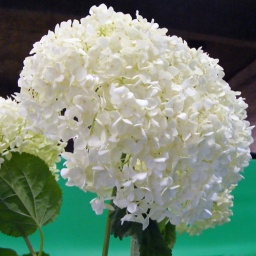
A beautiful entry in the flower category. I believe this got a blue ribbon.